William Farley (Medal of Honor)

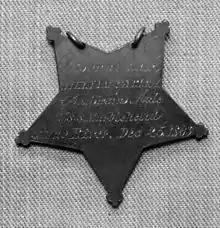
Reverse of Farley's Medal of Honor

William Farley (born 1835, date of death unknown) was a Union Navy sailor in the American Civil War and a recipient of the U.S. military's highest decoration, the Medal of Honor, for his actions during an 1863 engagement.